Paddington Basin

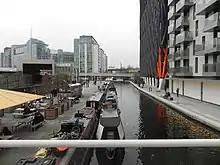
Paddington Basin from The Point Footbridge looking North towards Maida Vale (straight ahead), Paddington station (left) and Sheldon Square (left) in 2020

Merchant Square surrounds a central square. A life-size sculpture in memory of Sir Simon Milton was unveiled in September 2014 by Eric Pickles MP, Secretary of State for Communities and Local Government. The sculpture, designed by Bruce Denny, follows Sir Simon's pivotal role in facilitating the regeneration of Paddington Basin.